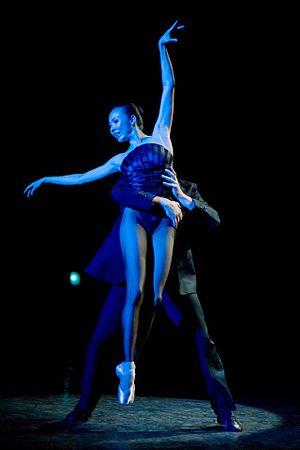
La La La Human Steps, fondée en 1980 par le chorégraphe Édouard Lock, est une compagnie de danse contemporaine établie à Montréal au Québec et active jusqu'en juin 2015.